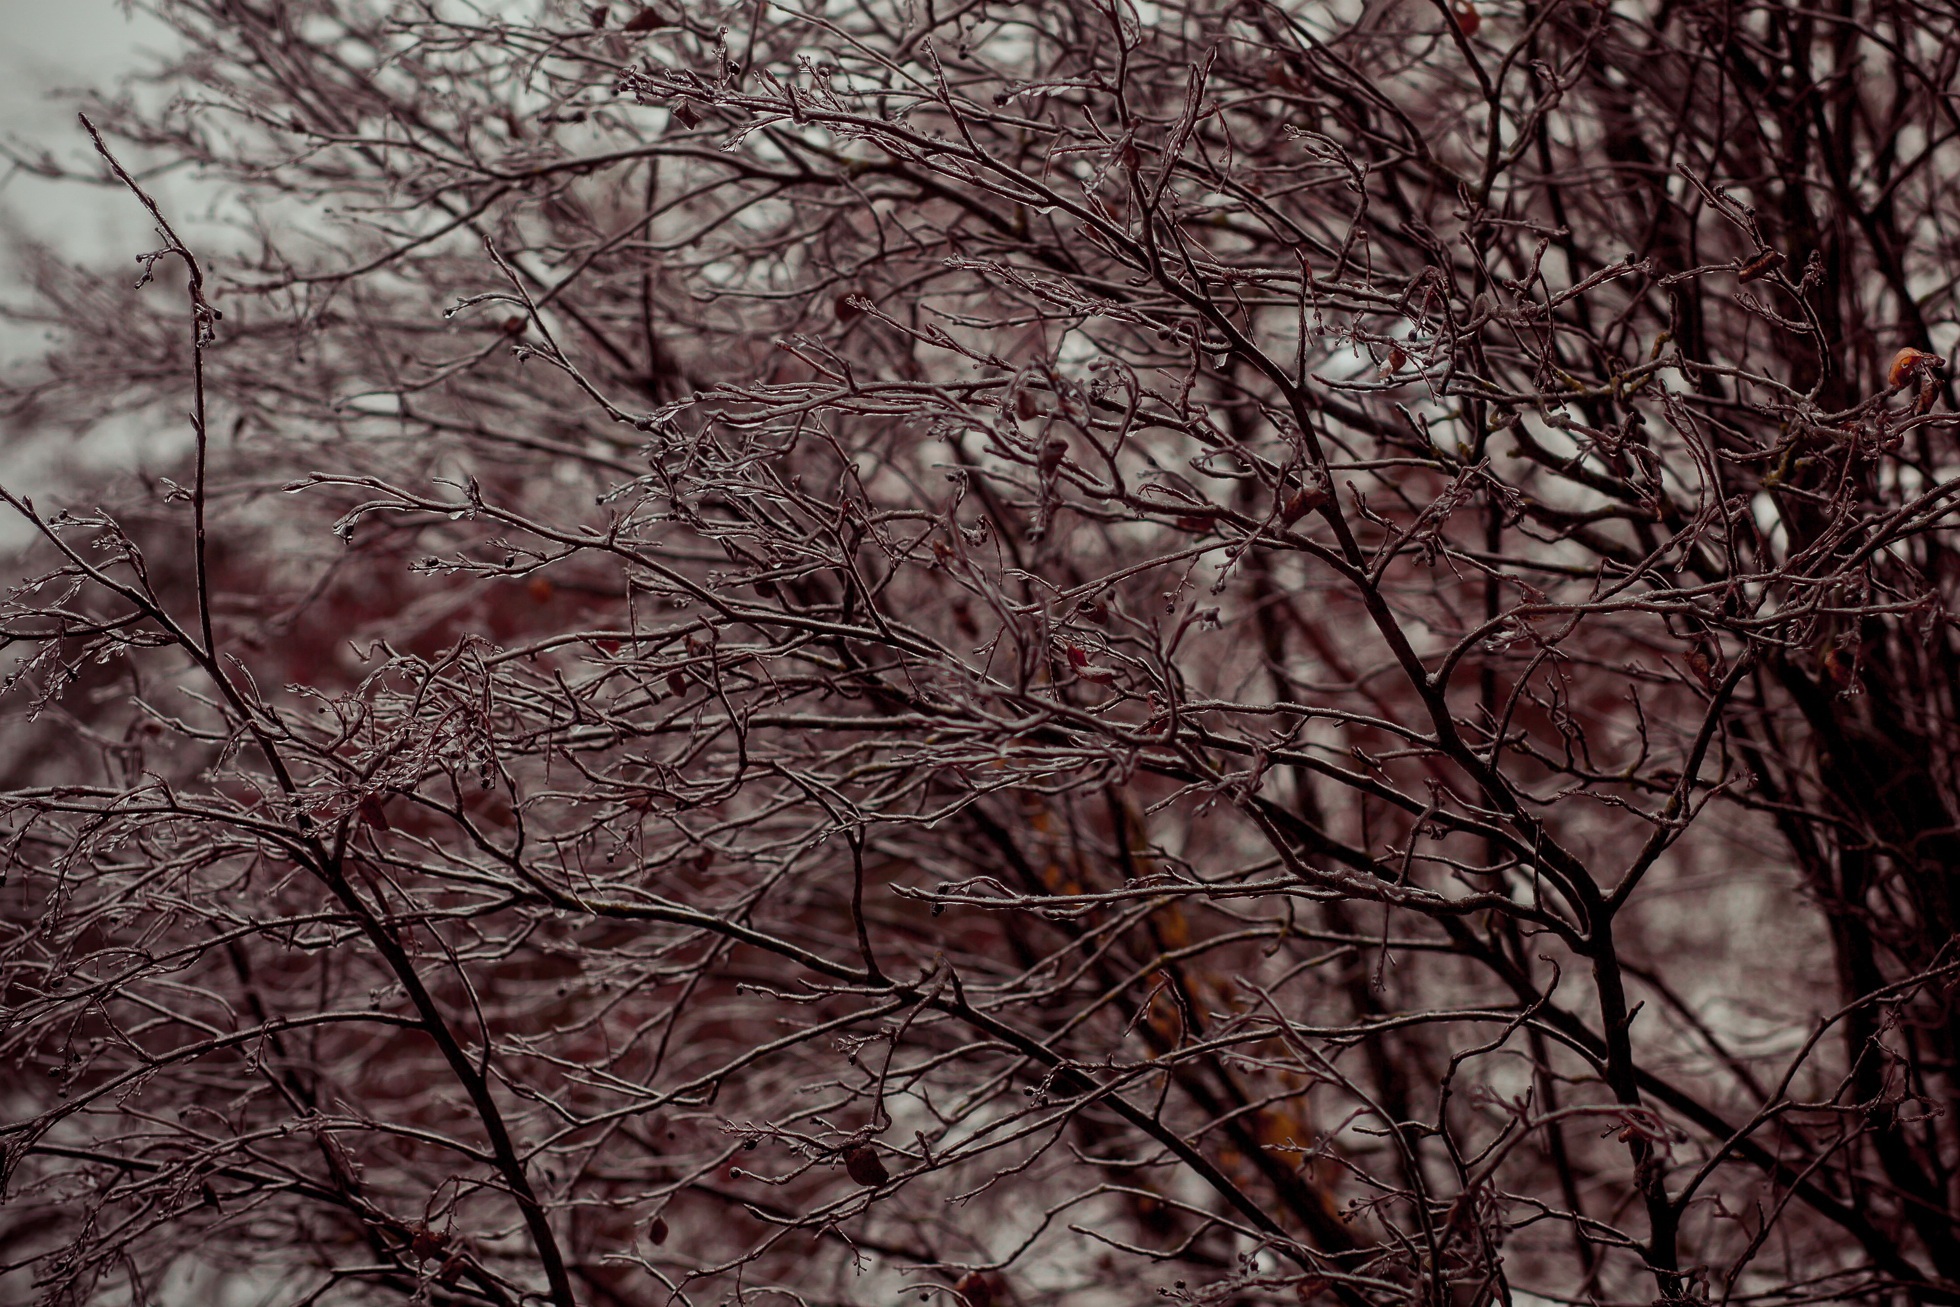
landscape, tree, nature, forest, branch, snow, cold, winter, black and white, plant, morning, leaf, flower, frost, photo, village, ice, spring, park, weather, darkness, monochrome, season, trees, icing, gloomy, russia, coldly, rime, freezing, living nature, city park, the gloom, monochrome photography, freezing rain, gray day, atmospheric phenomenon, woody plant